Reformation in the Kingdom of Hungary

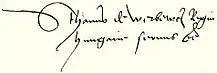
István Werbőczy's signature ( 1523). Werbőczy challenged Martin Luther's theological views at the 1521 Imperial Diet of Worms.

News of Luther's activity reached Hungary shortly after he published his "Ninety-five Theses". Merchants from Hermannstadt likely learnt of Luther's ideas at the Leipzig Trade Fair in 1519. One Thomas Preisner gave the first documented public reading of Luther's theses in Leibitz (Ľubica, Slovakia) in 1521. In a year, the German townspeople were enthusiastically discussing Luther's views in the Upper Hungarian mining towns. King Louis's guardian, George, Margrave of Brandenburg-Ansbach, entered into correspondence with Luther. Most German courtiers of Louis's wife, Mary of Habsburg, sympathized with the reformist ideas, but she did not abandon her Catholic faith. Her chaplain, Konrad Cordatus, made no secret of his adherence to Lutheran theology and she dismissed him after the Pope excommunicated Luther. The "Königsrichter", Markus Pemfflinger, supported the spread of Lutheran ideas in Hermannstadt where songs mocking the "Papists", or Catholics, gained popularity.